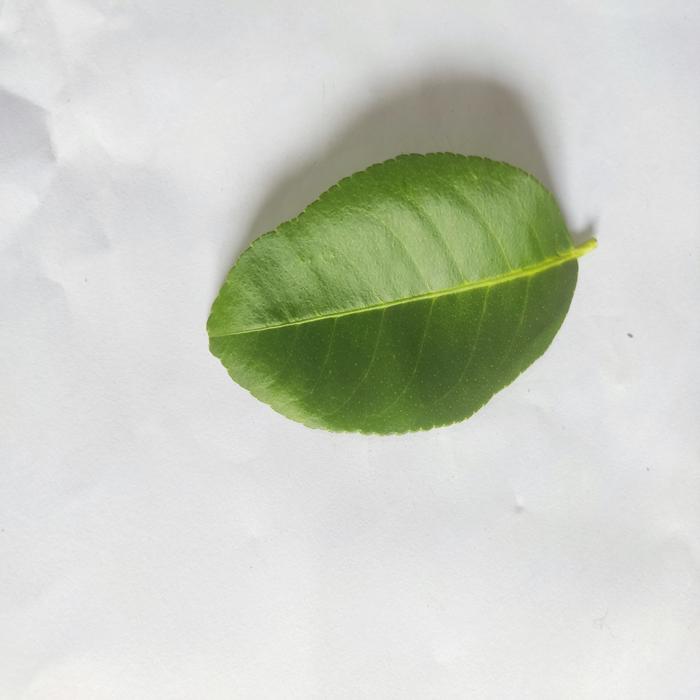
Crop: Lemon
Leaf condition: Healthy_Leaf